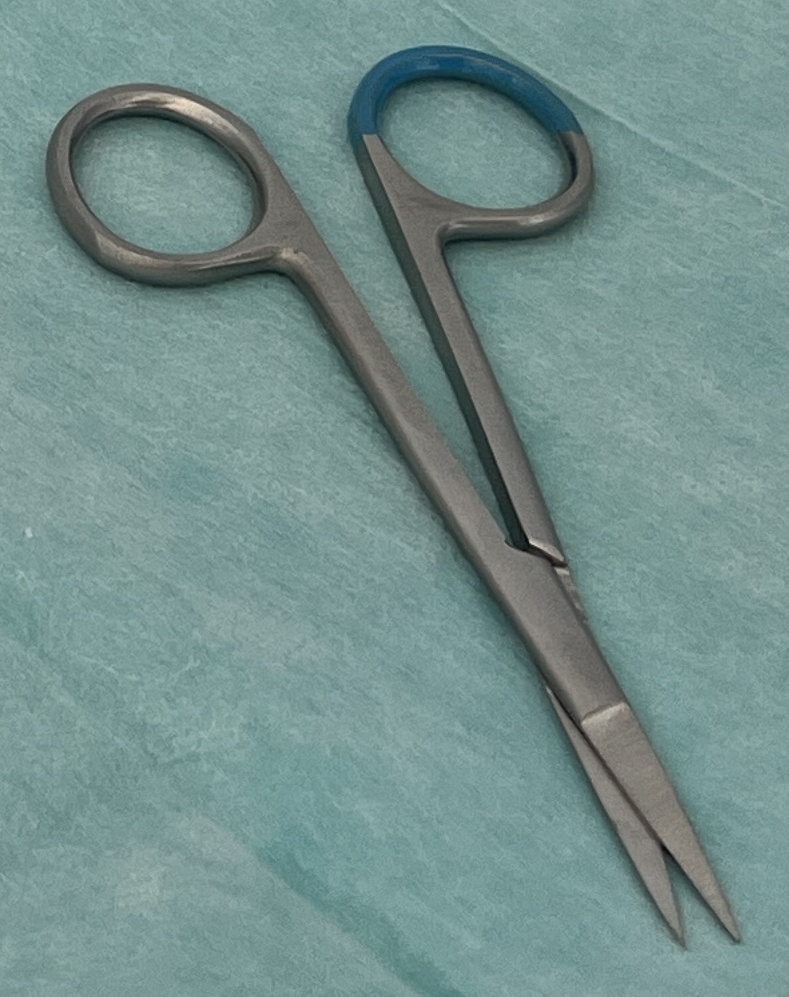
Hinged instrument state: open